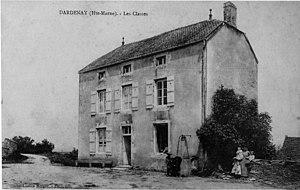
par une vue ancienne.
Choilley-Dardenay est une commune française située dans le département de la Haute-Marne, en région Grand Est.
Dardenay est une ancienne commune française du département de la Haute-Marne en région Grand Est. En 1973, elle est associée à Choilley, formant ainsi la nouvelle commune de Choilley-Dardenay.